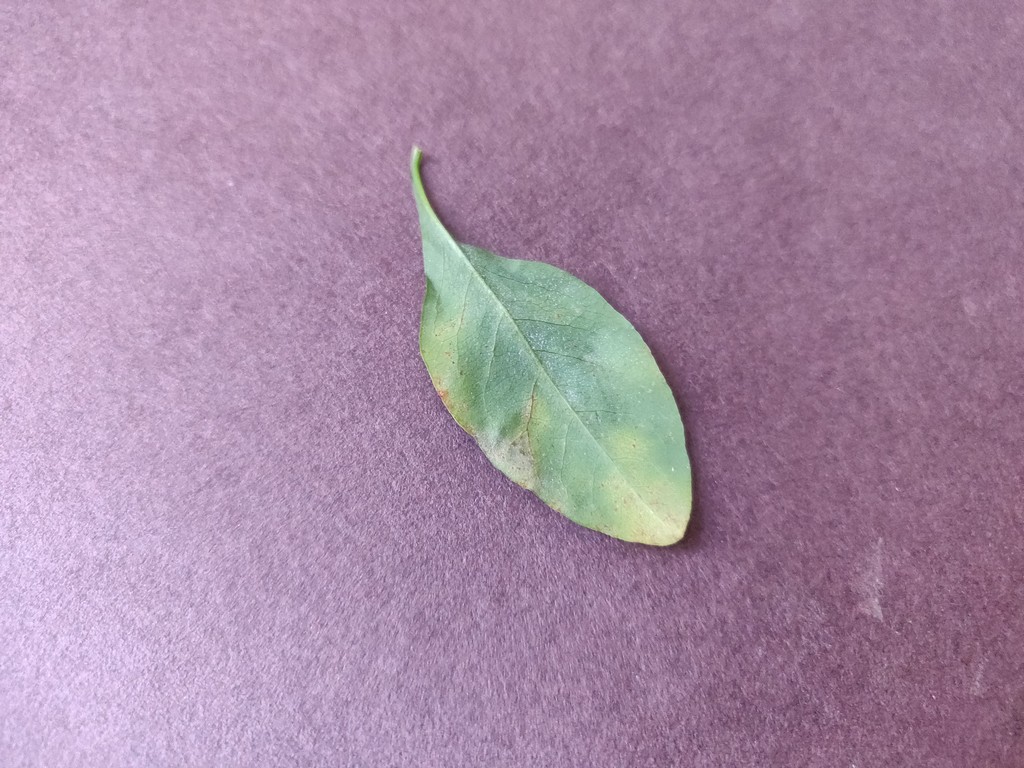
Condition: Unhealthy
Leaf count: single
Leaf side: back